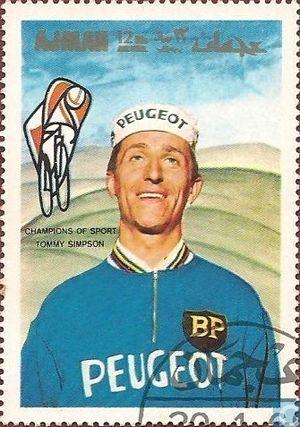
Cette page présente et dresse les principaux accidents mortels survenus pendant les courses cyclistes. Elle comprend les accidents de cross-country eliminator, de cycliste sur piste, de cyclo-cross et de cyclisme sur route.